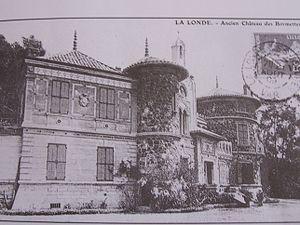
Les Bormettes est un quartier de la ville de La Londe-les-Maures, à l'est de Toulon, dans le département du Var. Son histoire et son architecture - une des rares cités corons du Sud de la France - en font un des plus remarquables sites patrimoniaux londais.